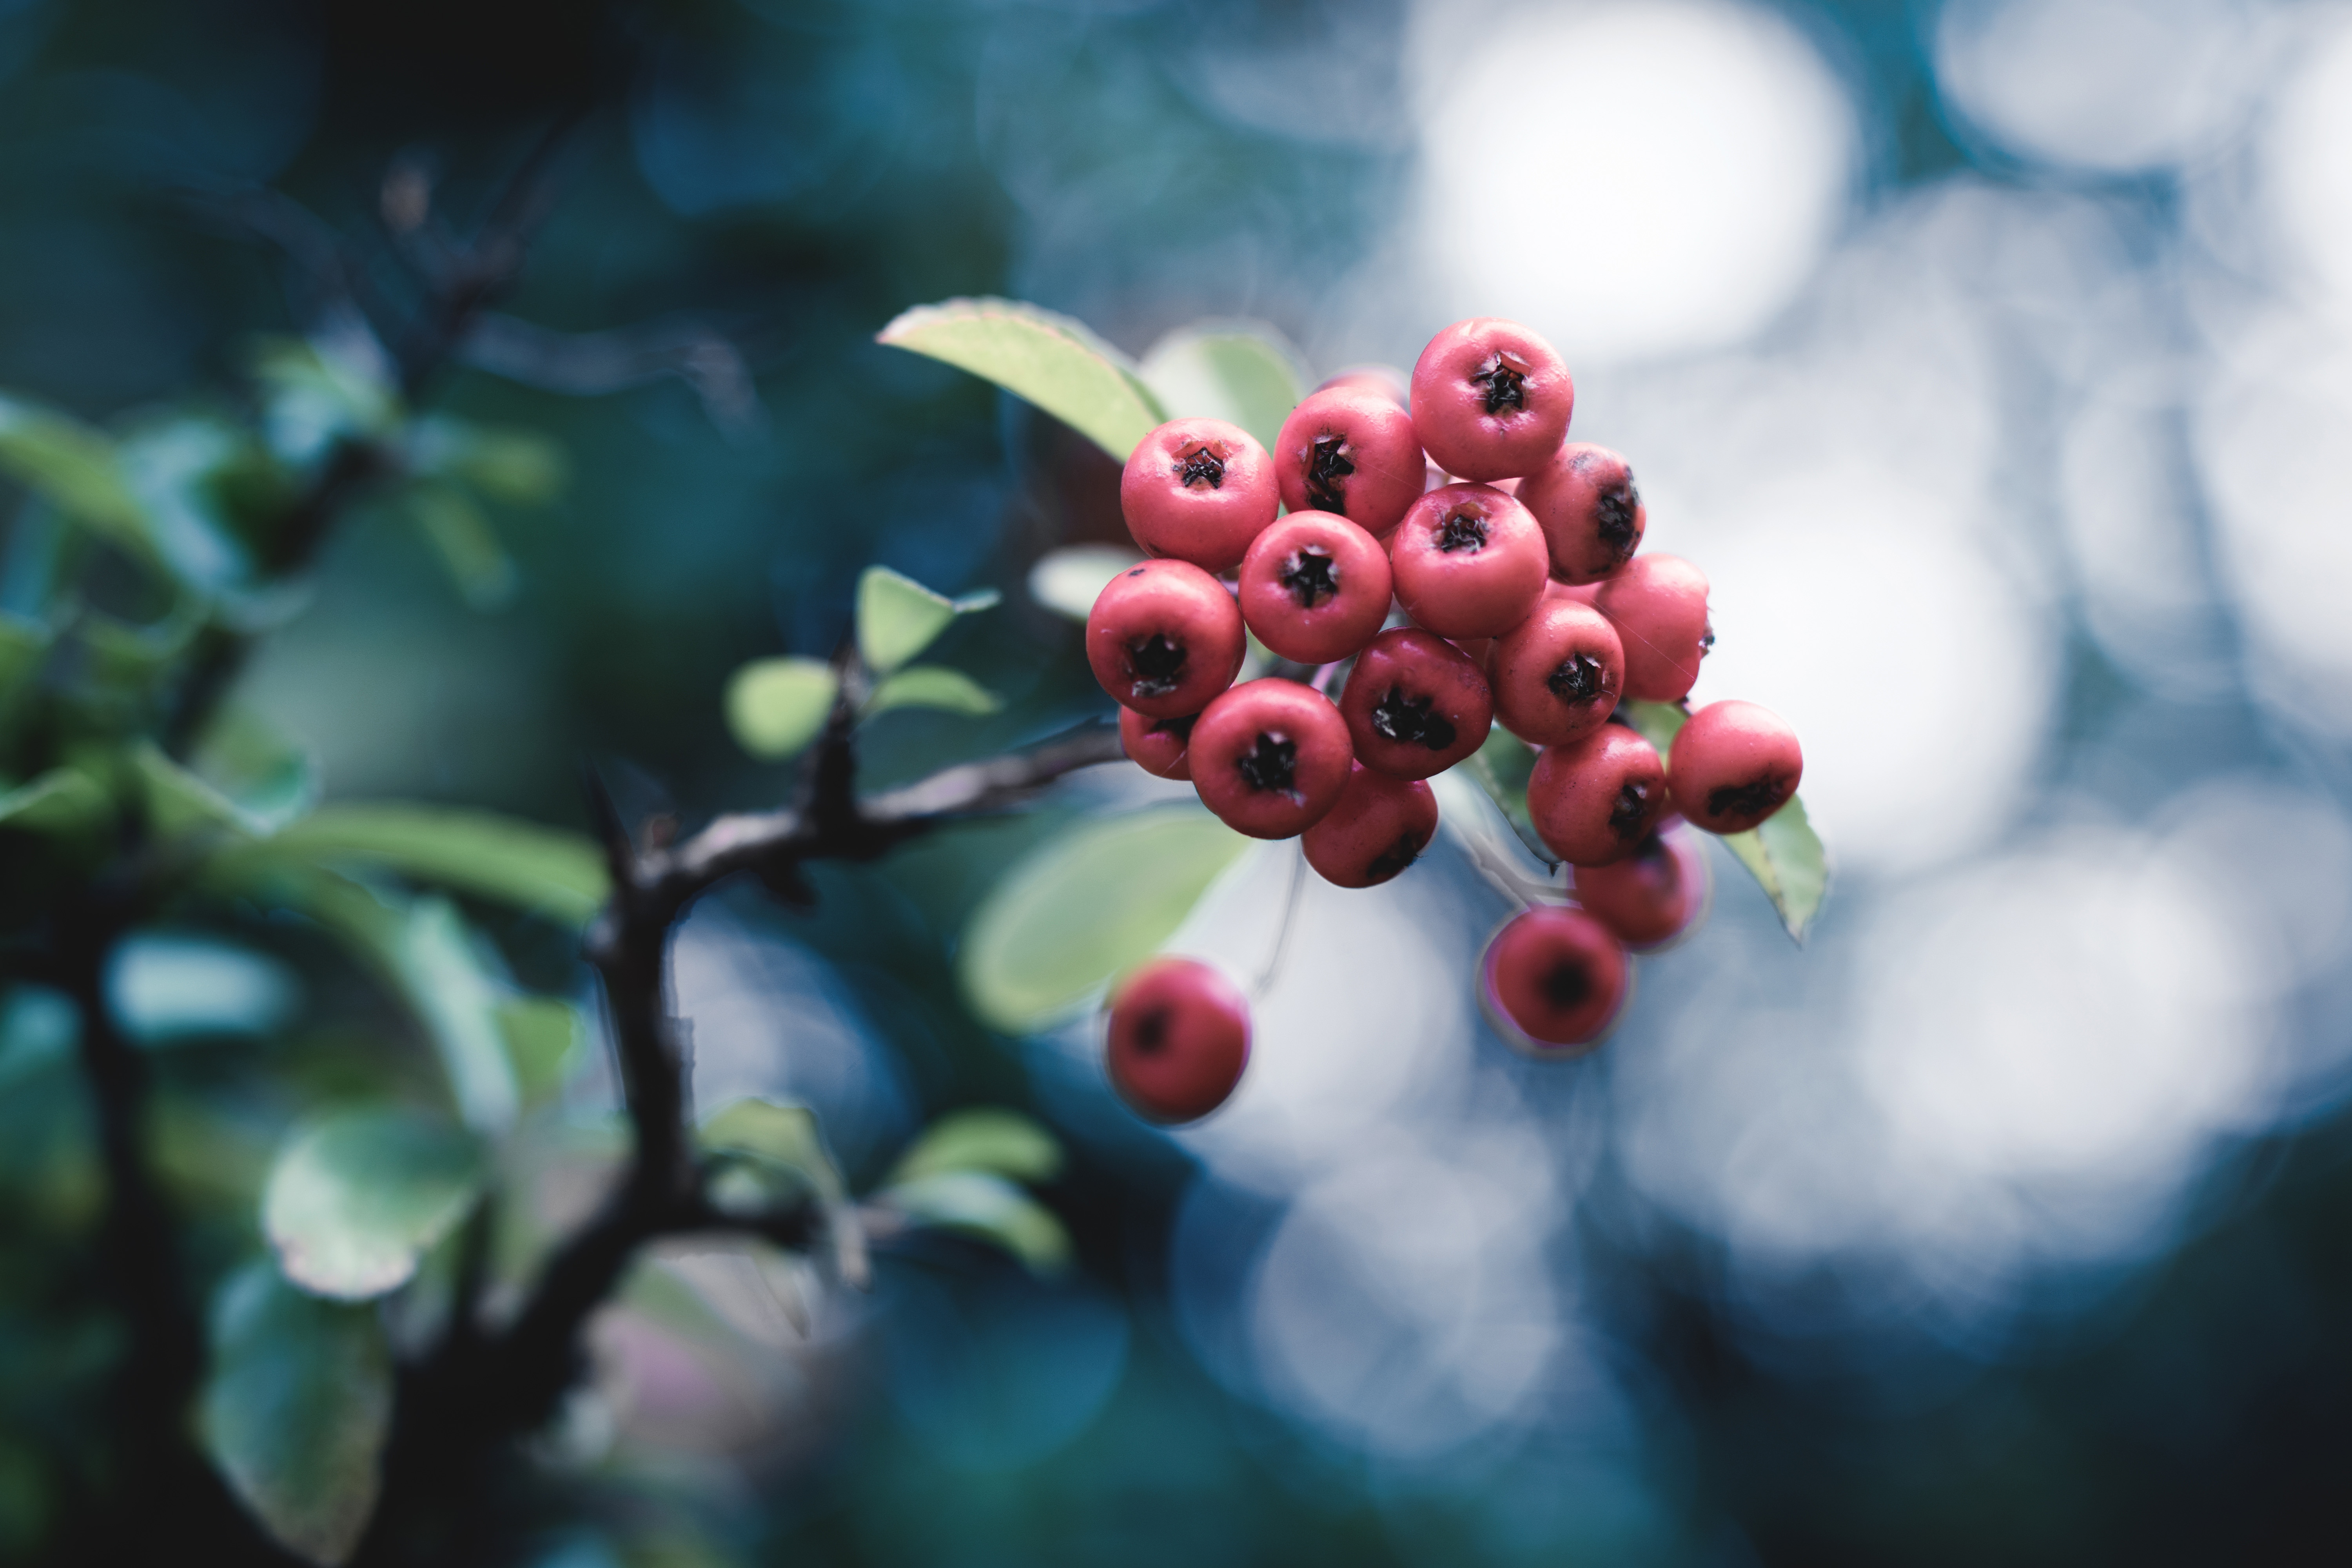
plant, red, berry, flower, fruit, rowan, leaf, flowering plant, botany, close up, spring, sorbus, hawthorn, macro photography, food, chinese hawthorn, heteromeles, holly, Ilex verticillataAmerican Winterberry, pink peppercorn, viburnum, Dogwood family, seedless fruit, autumn